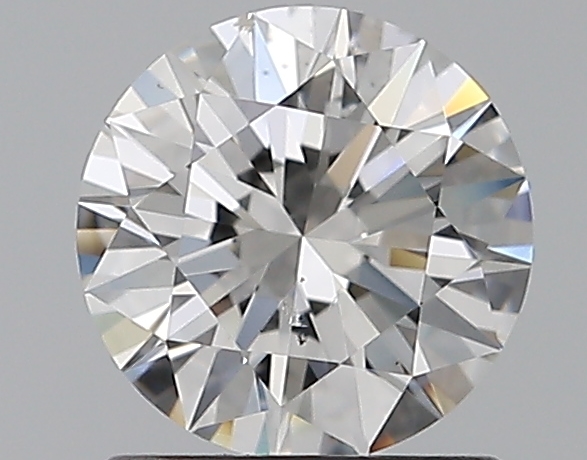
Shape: round
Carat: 1
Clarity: SI1
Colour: F
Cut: EX
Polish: EX
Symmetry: EX
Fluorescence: N
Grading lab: GIA
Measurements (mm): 6.44 x 6.48 x 3.94